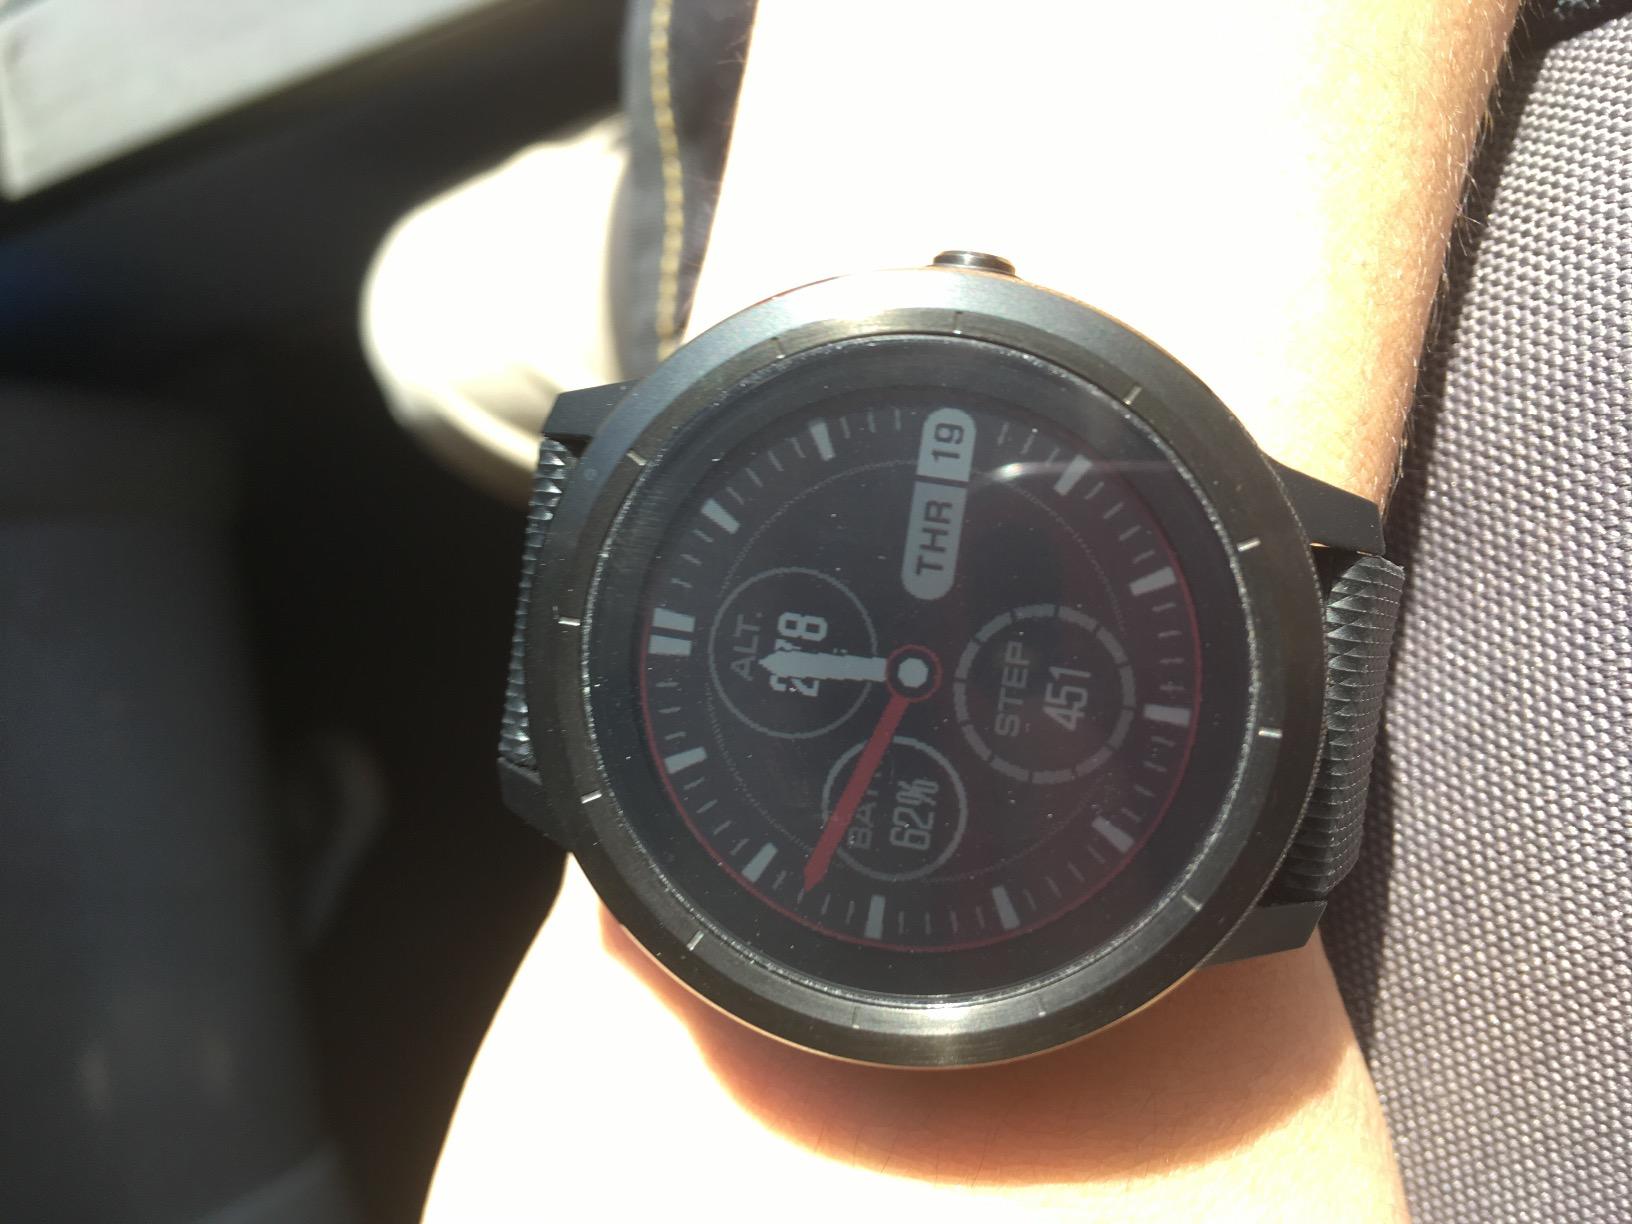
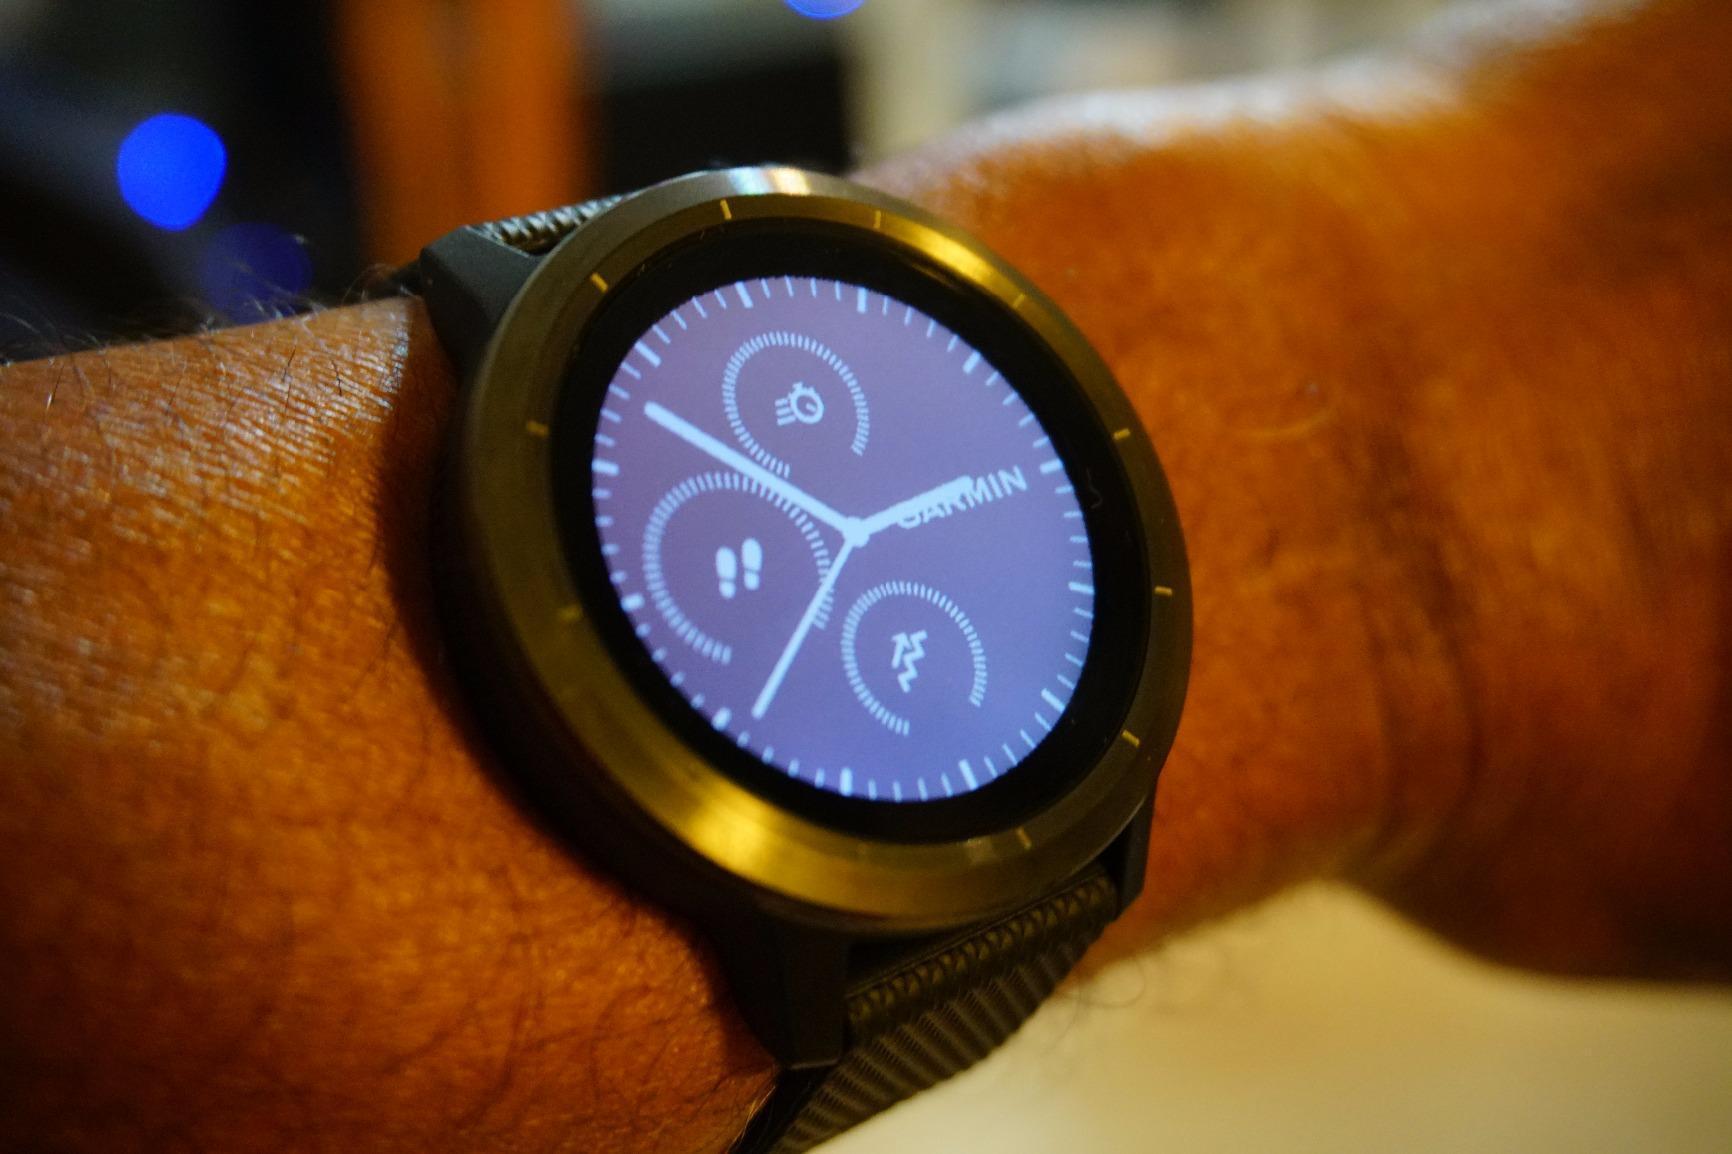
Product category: smartwatch
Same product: yes